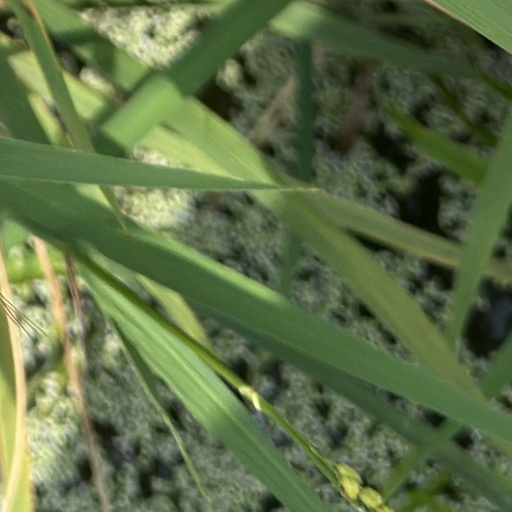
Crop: rice